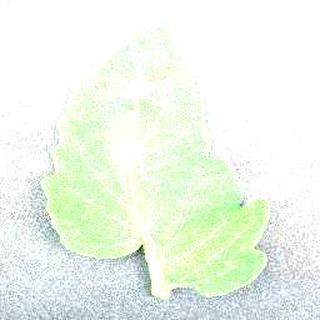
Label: healthy_tomato